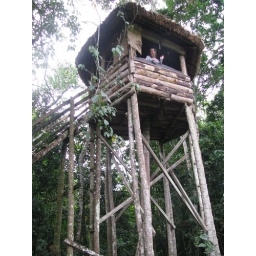
Our tree house in Kibale Forest